Question: Please indicate a possible affordance area of baseball bat that can be used for holding
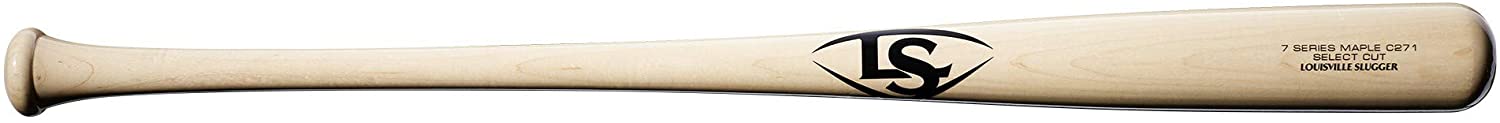
Answer: [4.717, 28.481, 543.632, 119.283]